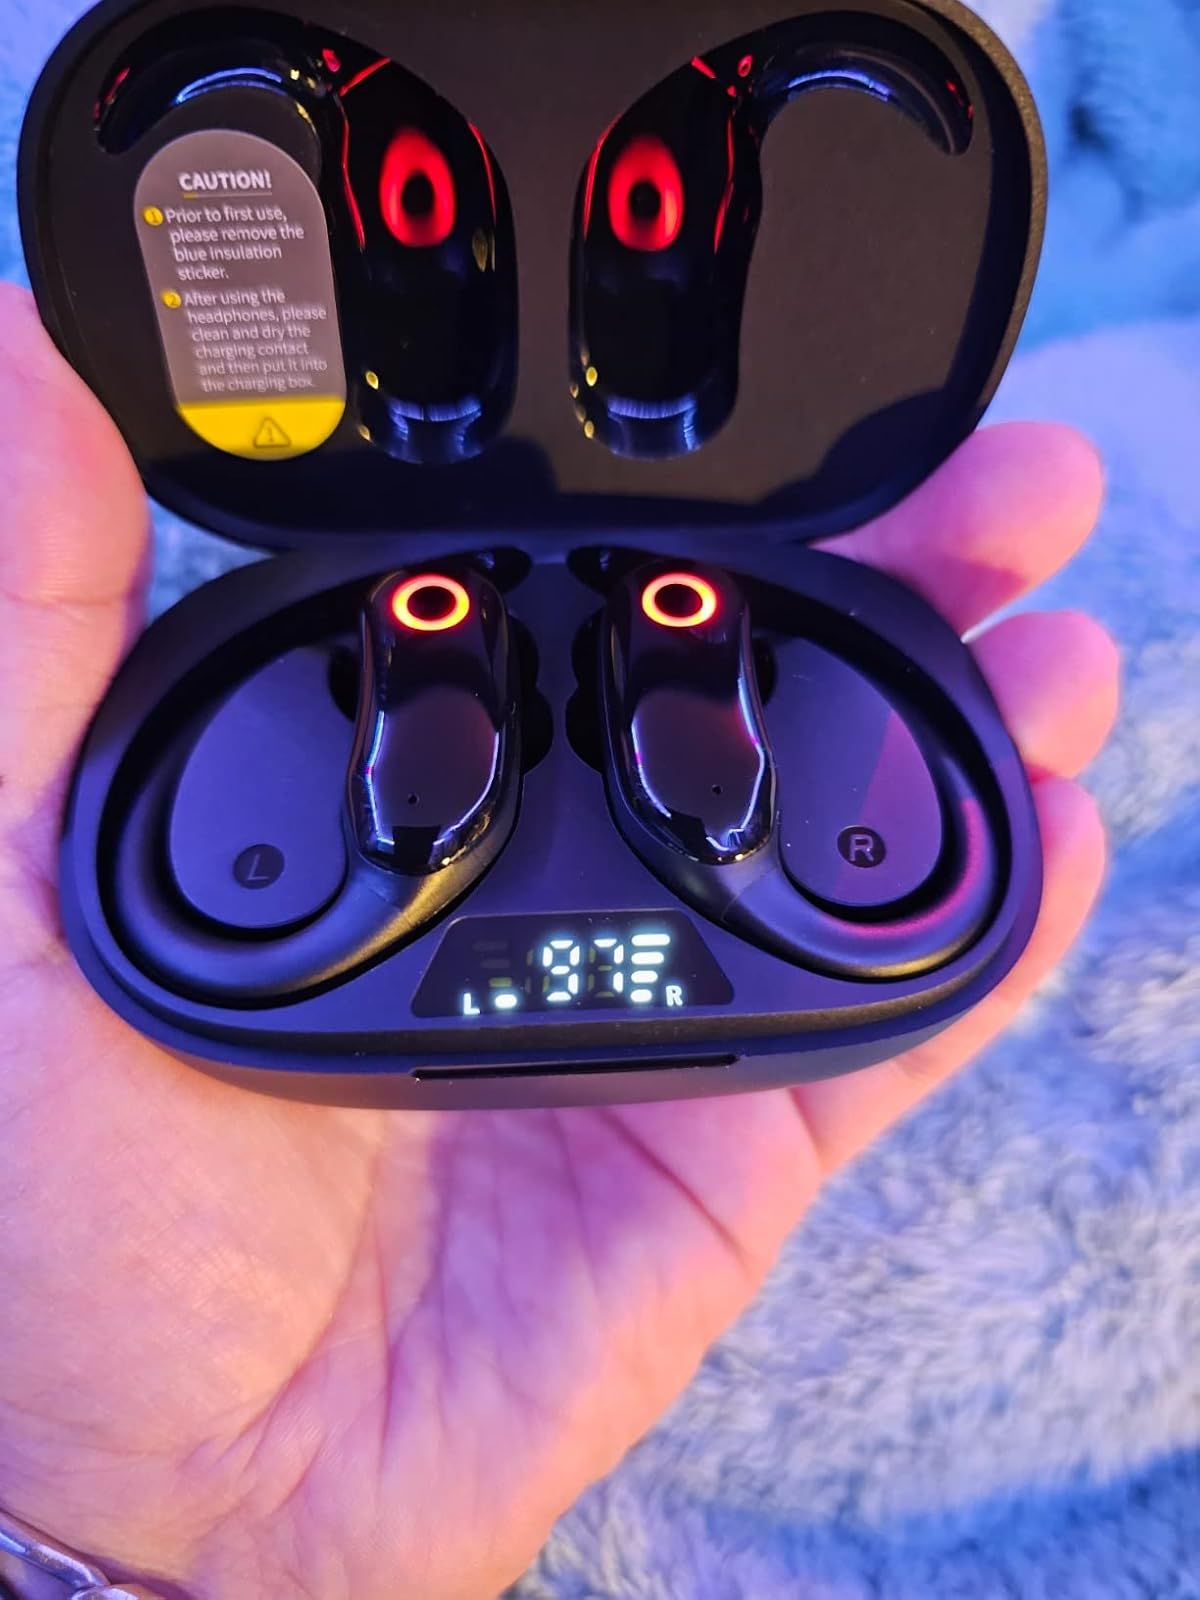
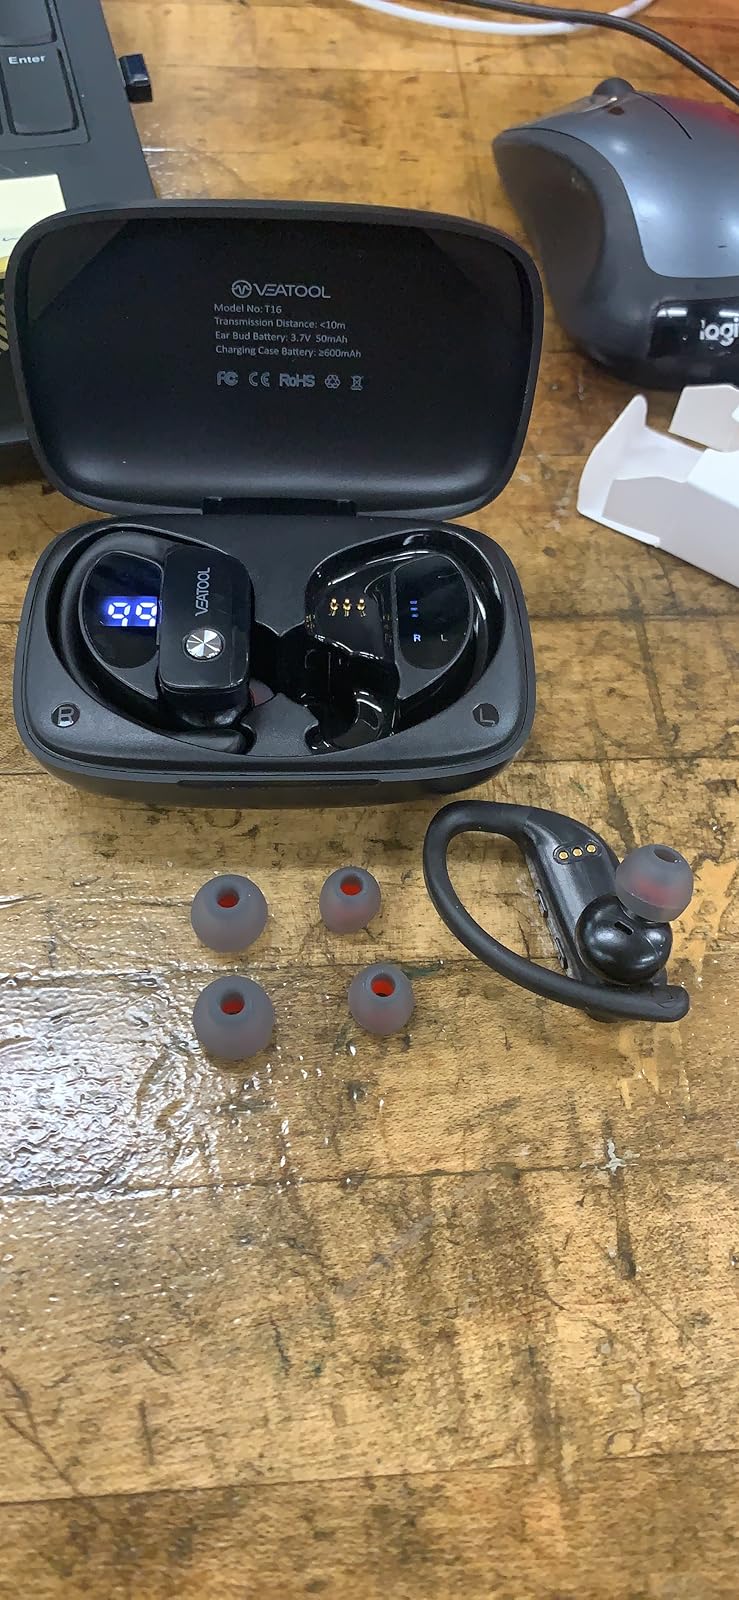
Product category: earbuds
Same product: no